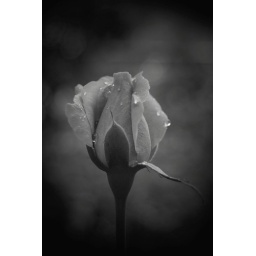
Just playing around with black and white and an older photo.